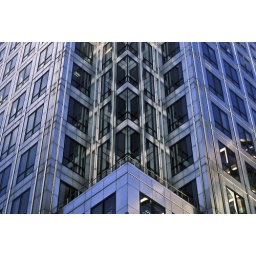
Canary Wharf is the tallest building in the United Kingdom at 244 meters above sea level, or 235 meters above ground level.